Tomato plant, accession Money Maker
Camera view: horizontal (90 deg, fisheye); turntable rotation: 300 degrees
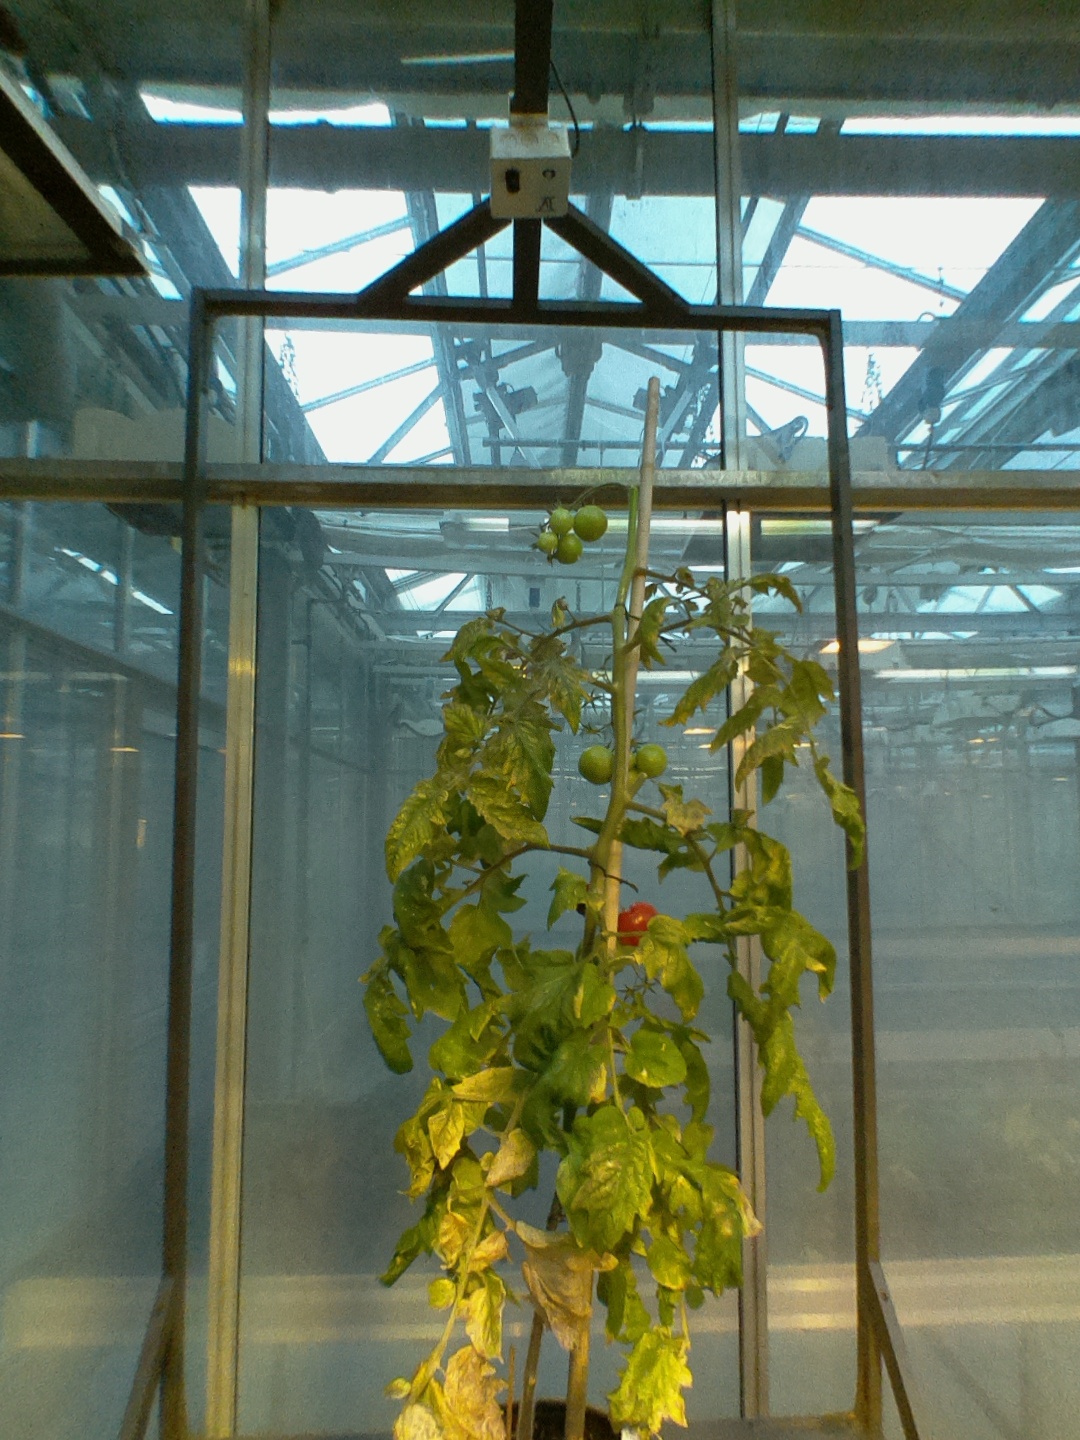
BBCH growth stage 82: 20%-30% of fruits show typical fully ripe color